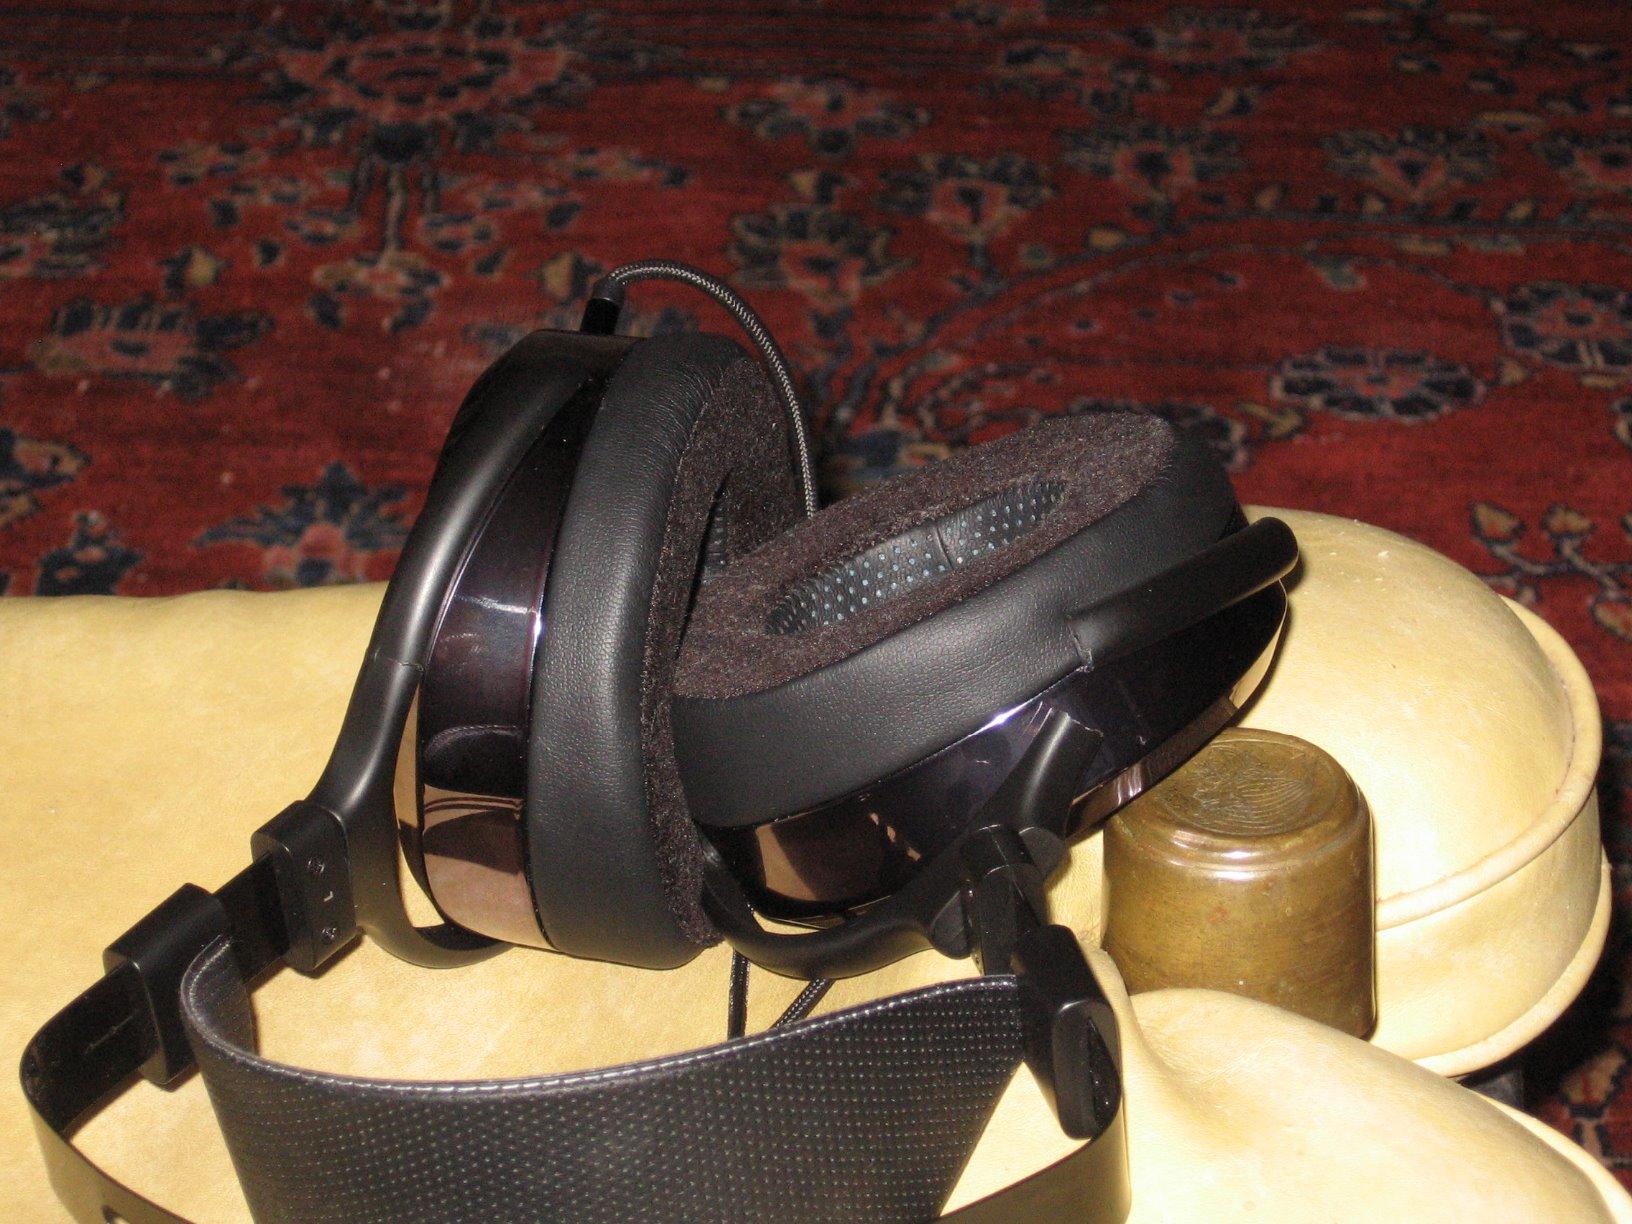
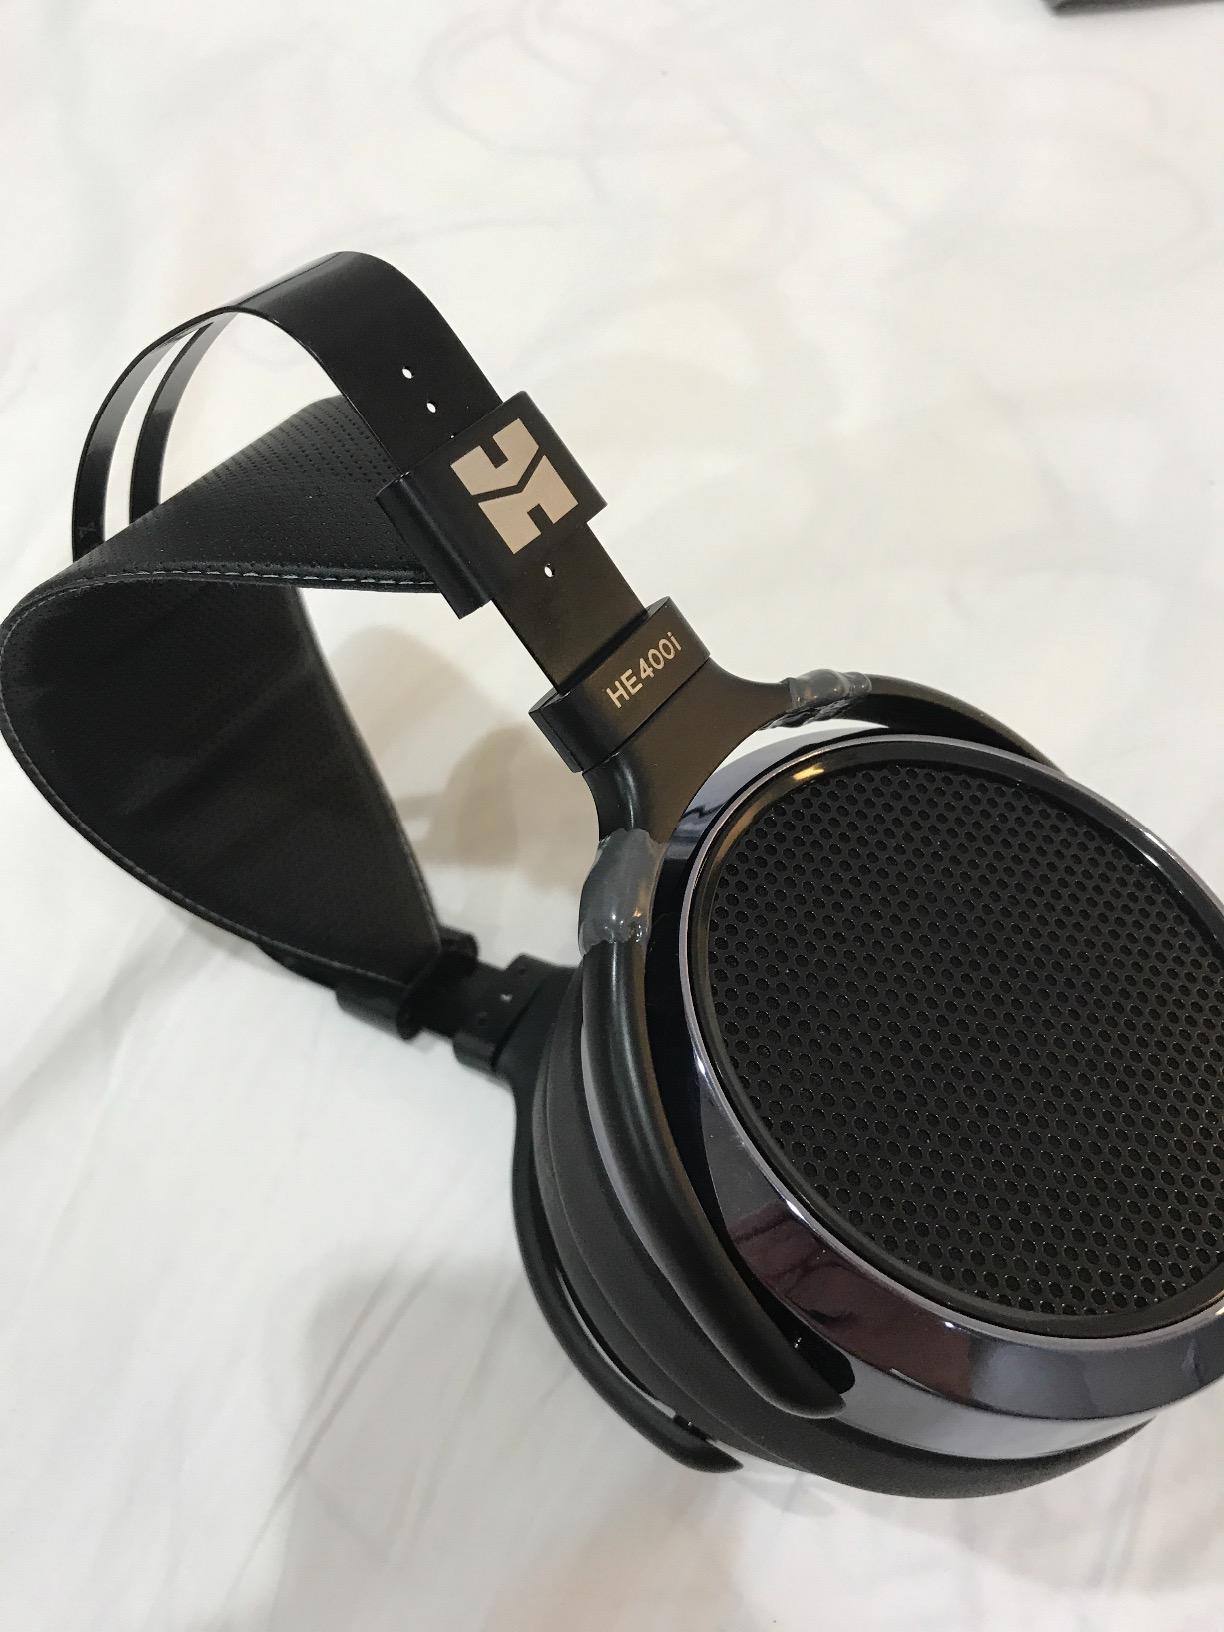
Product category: headphones
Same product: yes